Jalen Carter

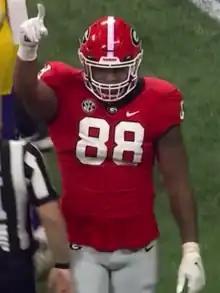
Carter during the 2022 SEC Championship Game

Jalen Carter, selected by the Philadelphia Eagles with the 9th overall pick in the 2023 NFL Draft, signed a four-year, fully guaranteed contract worth approximately $21.8 million, including a signing bonus of $13.2 million. The contract also includes a fifth-year team option for the 2027 season.